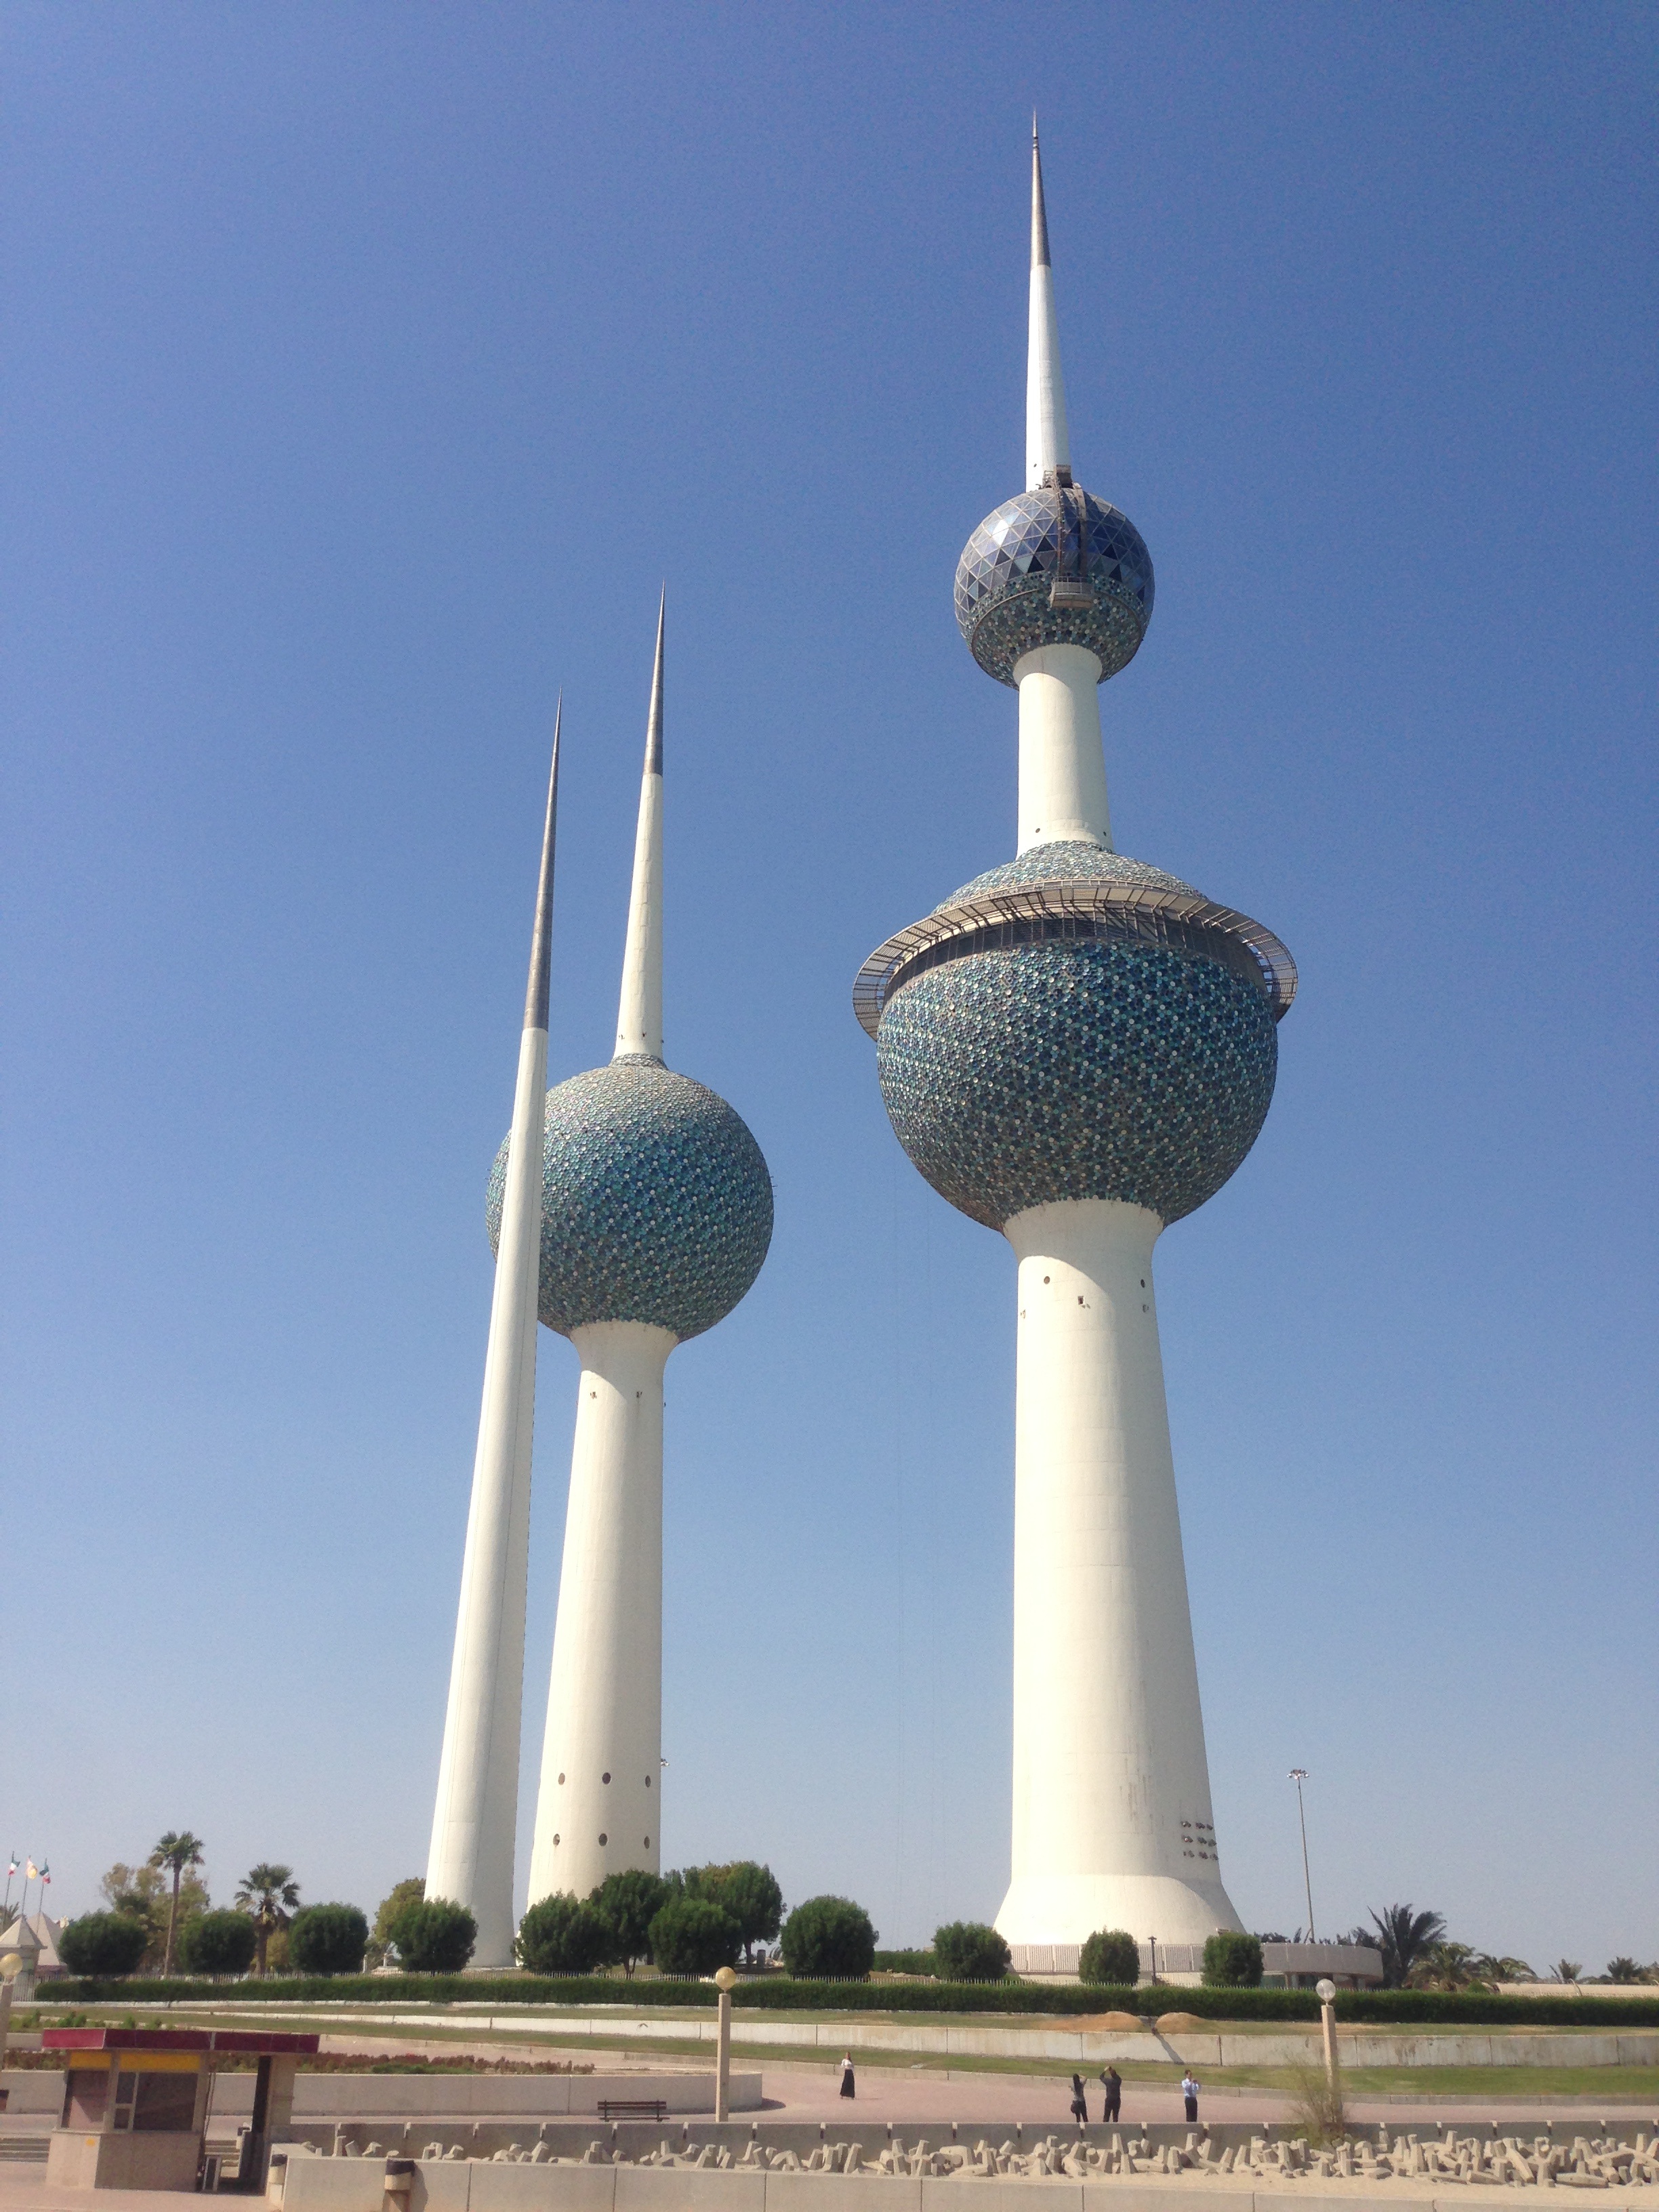
monument, tower, landmark, towers, arabia, gulf, kuwait